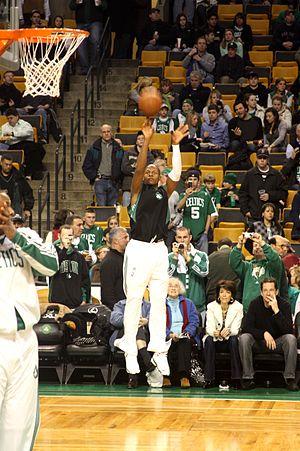
Walter Ray Allen dit Ray Allen, né le 20 juillet 1975, est un joueur américain de basket-ball ayant évolué au poste d'arrière en NBA pendant 18 saisons. Il est considéré comme l'un des meilleurs tireurs à trois points de l'histoire de la NBA.
La saison 2007-2008 des Celtics de Boston est la soixante-deuxième saison de basket-ball de la franchise américaine de la National Basketball Association. Après une saison noire en 2006-2007, la franchise construit un effectif composé de vétérans de la NBA parmi lesquels Kevin Garnett, Ray Allen et Paul Pierce qui forment le « Big Three ». Agents libres recrutés en août, Eddie House et James Posey sont les derniers renforts importants de l'effectif avant le début de la saison. Les joueurs expérimentés P. J. Brown et Sam Cassell viennent renforcer l'effectif en cours de saison.